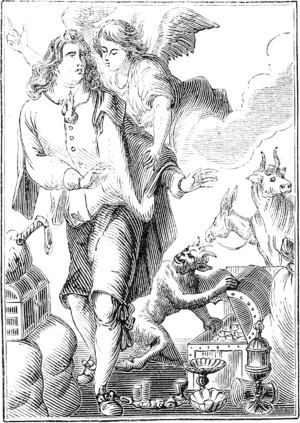
Une illustration pour l’article Démons dans le Dictionnaire infernal par Collin de Plancy.
La vision de Wenlock est un texte écrit vers 716 par Wynfrid-Boniface, un prêtre missionnaire. C'est le récit d'une vision de l'au-delà qu’un moine de l’abbaye de Wenlock a raconté après être décédé et revenu à la vie Ce récit avait été envoyé à la correspondante de Boniface, l’abbesse de Barking. Les visions de l’au-delà auront toujours une certaine importance, mais venant de la bouche d’un homme de foi, la vision de Wenlock aura un grand effet sur les croyances du moment.